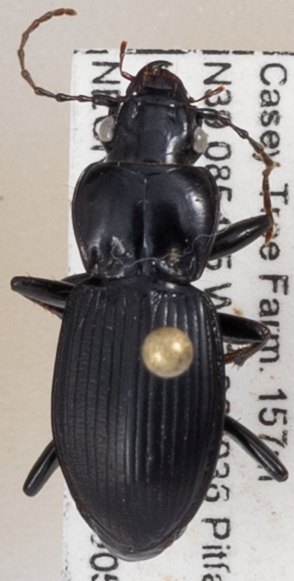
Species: Cyclotrachelus sigillatus
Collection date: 2023-09-05
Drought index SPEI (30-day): -2.09
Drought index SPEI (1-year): -1.594
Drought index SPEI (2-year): -0.89